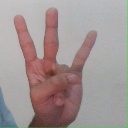
अक्षर: क्ष